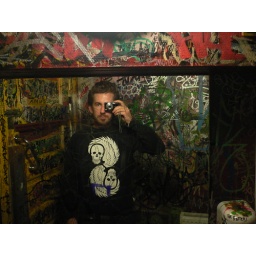
Bathroom wall in the Moose bar in Copenhagen